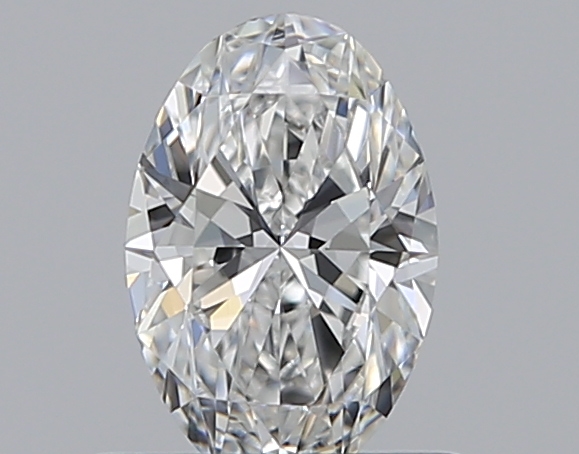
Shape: oval
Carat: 0.51
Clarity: VS1
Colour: E
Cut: EX
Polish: EX
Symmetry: VG
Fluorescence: M
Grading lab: GIA
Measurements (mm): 6.64 x 4.39 x 2.71